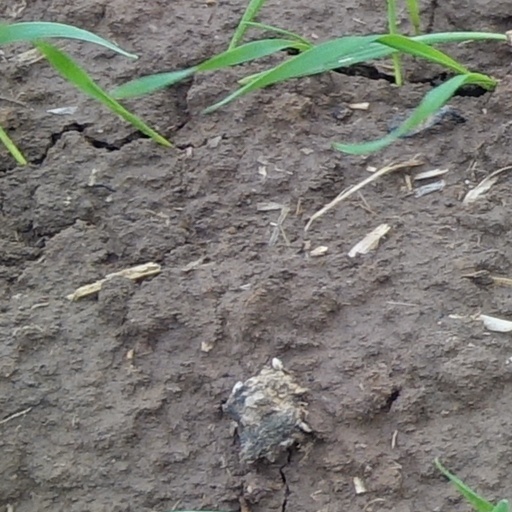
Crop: wheat